Liz Jones

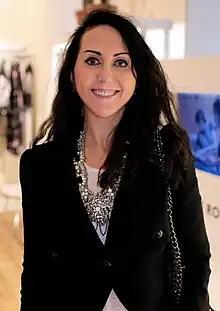
Jones in 2014

She began her career as a fashion journalist, but her work has broadened into confessional writing. Jones divides opinion. While she has gained positive responses, a "beautifully natural writer, as well as a funny one" according to Deborah Ross in "The Independent", some of her articles have been fiercely criticised.